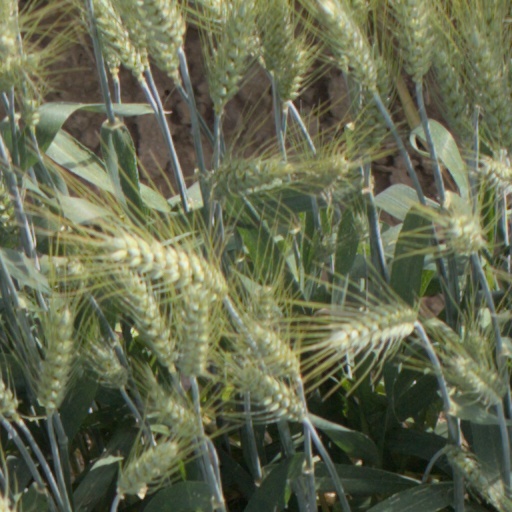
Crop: wheat